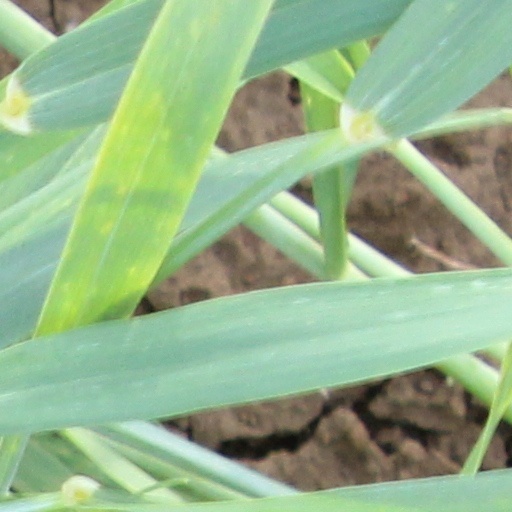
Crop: wheat